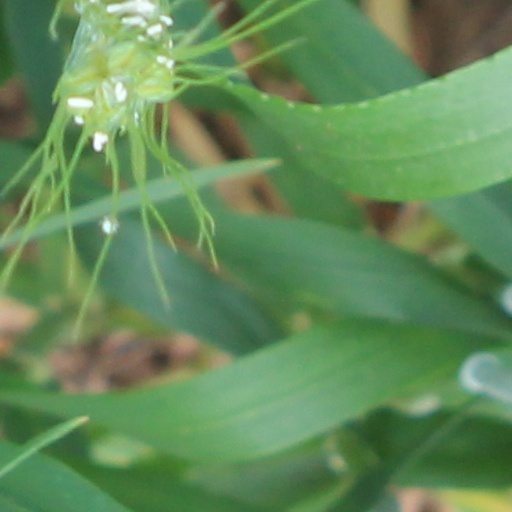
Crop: wheat